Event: Hurricane Matthew
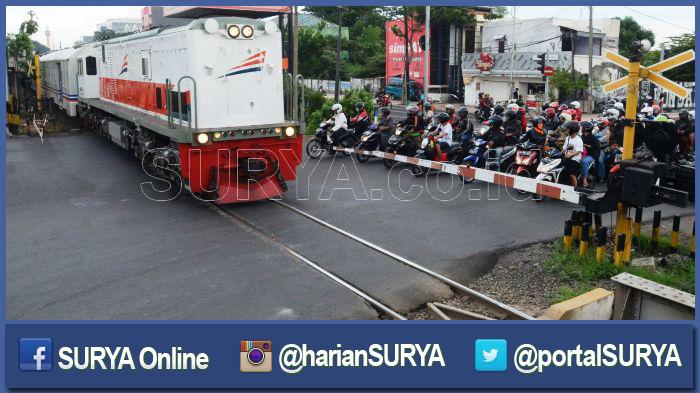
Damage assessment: no_damage